Adoration

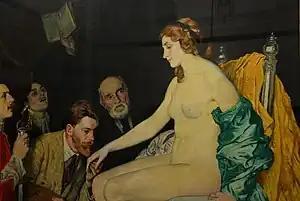
"Adoration", 1913, by William Strang

Adoration is respect, reverence, strong admiration, and love for a certain person, place, or thing. The term comes from the Latin "adōrātiō", meaning "to give homage or worship to someone or something".